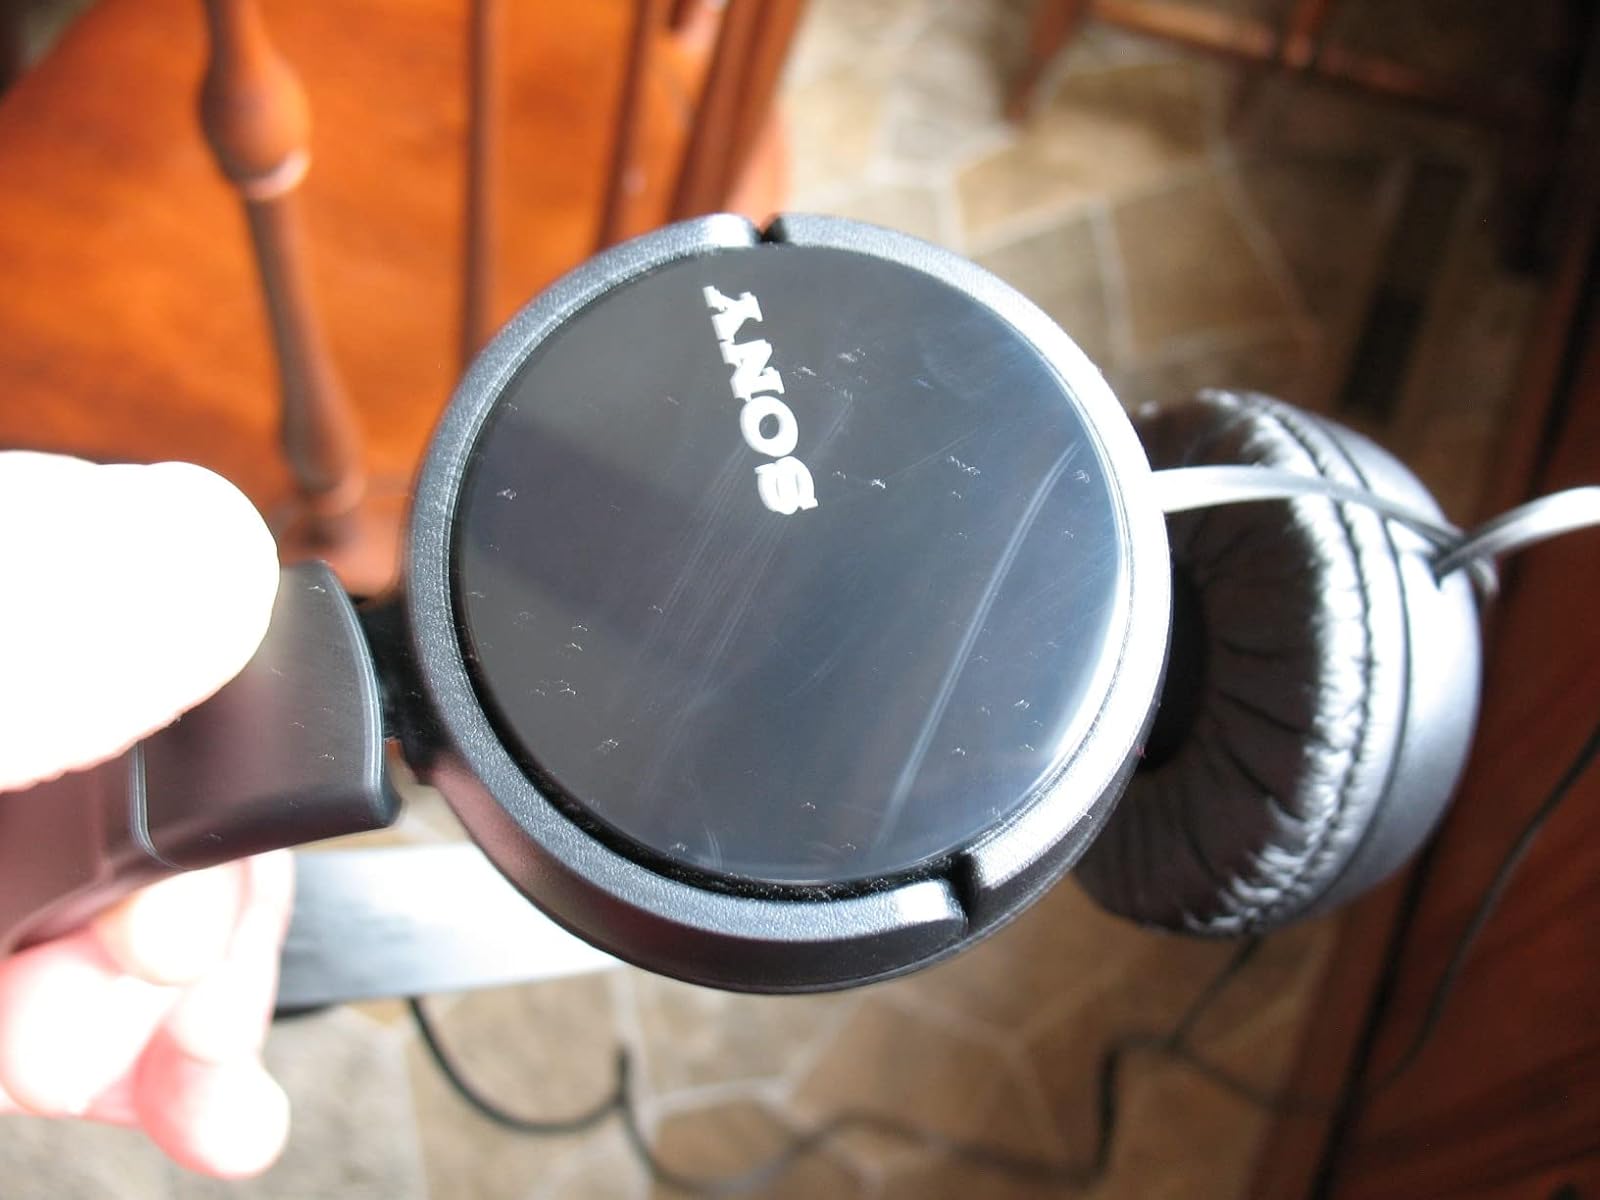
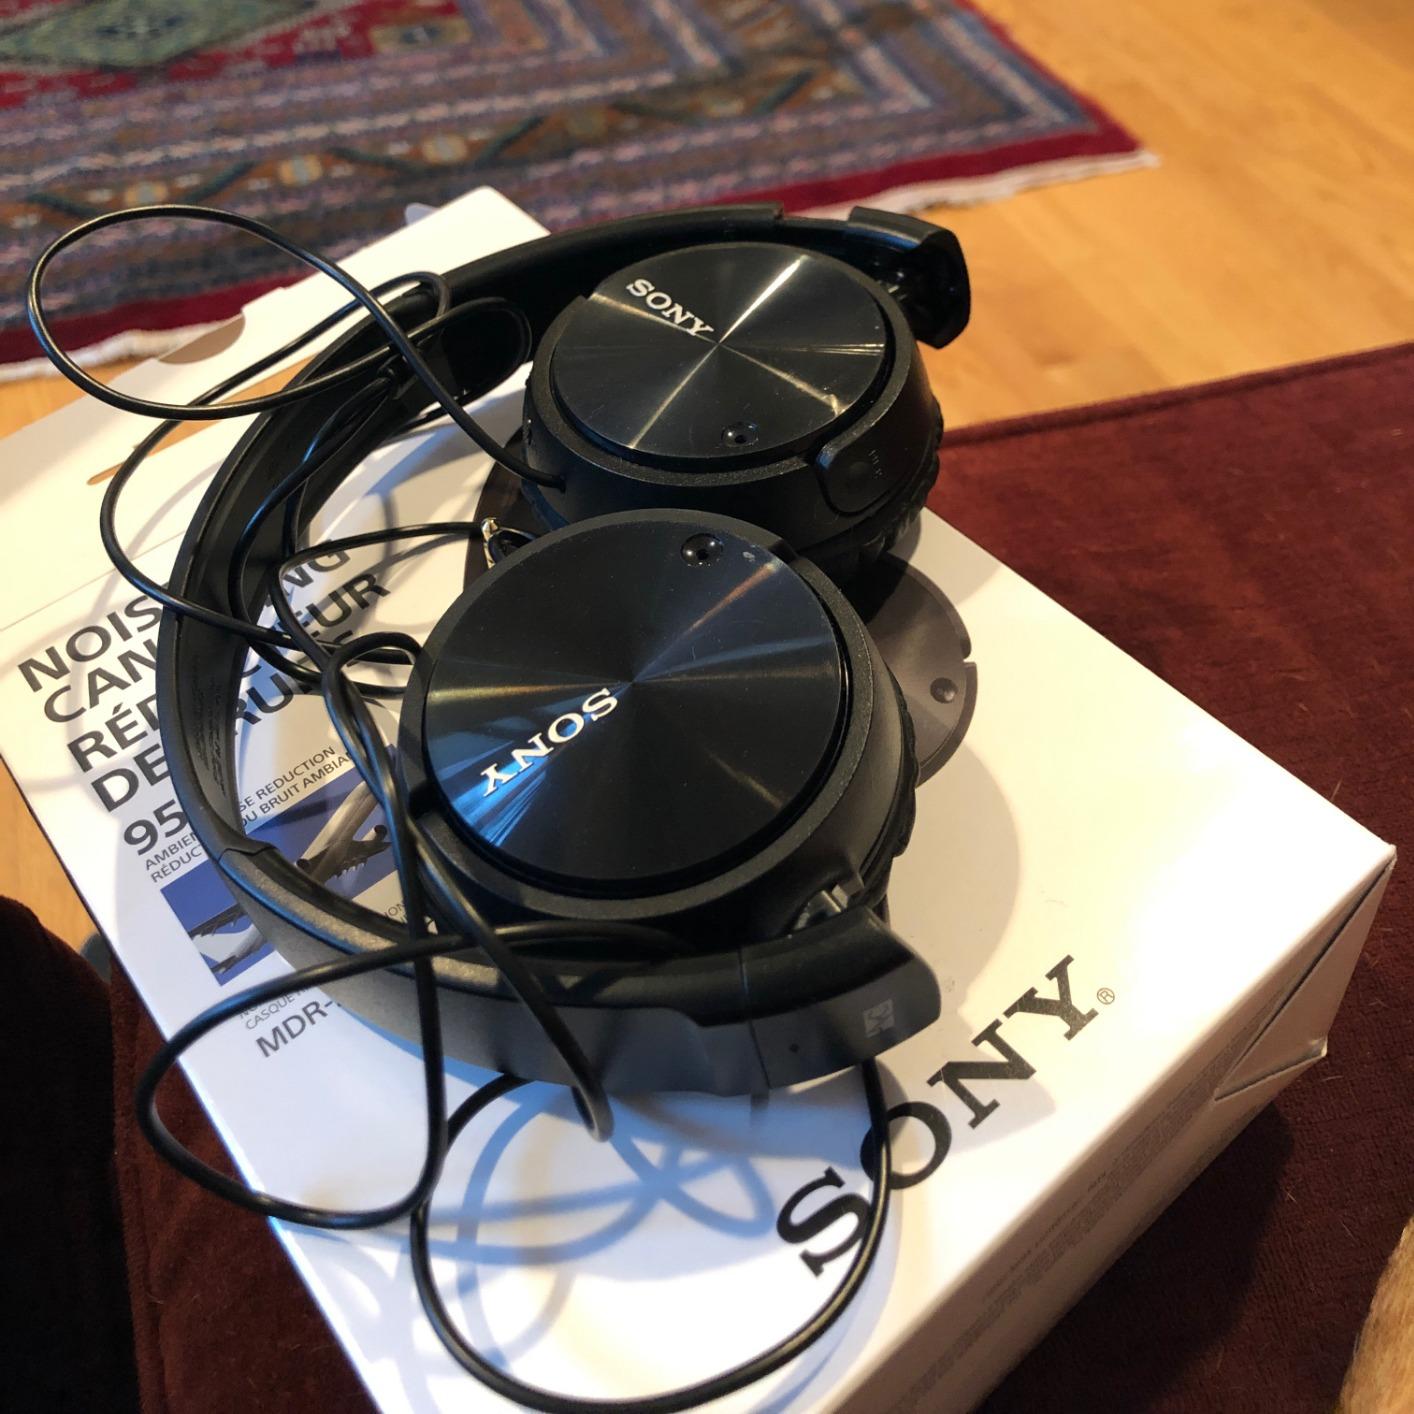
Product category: headphones
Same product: yes